Zdeněk Troška

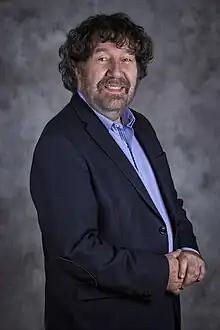
Zdeněk Troška, 2017

Zdeněk Troška (born 18 May 1953) is a Czech film director and screenwriter. He mainly directs comedies and fairy-tale films.